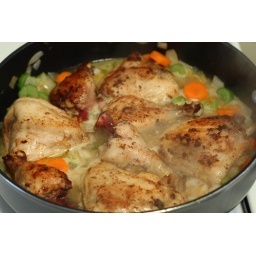
Chicken thighs and drumsticks browned in butter and then slowly simmered in white wine and chicken stock with carrots, celery &amp;amp; onion.